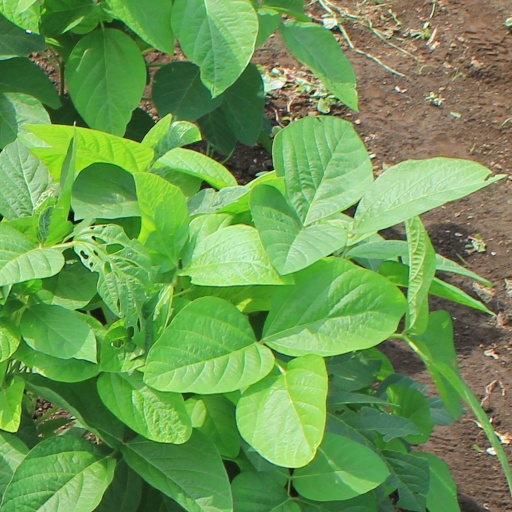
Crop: soybean